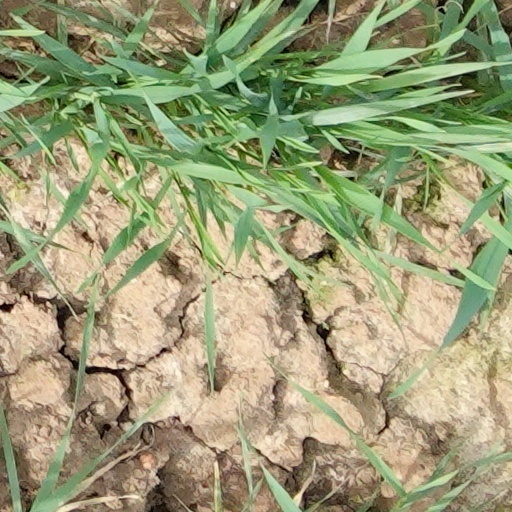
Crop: wheat